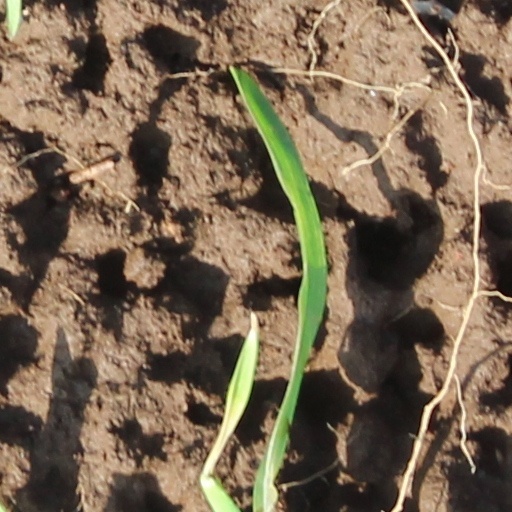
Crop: wheat